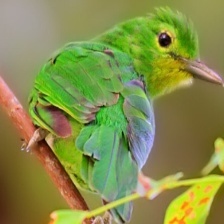
Species: BORNEAN LEAFBIRD
Scientific name: CHLOROPSIS KINABALUENSIS